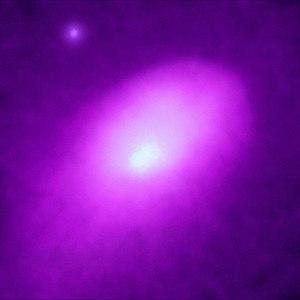
Les sources astrophysiques de rayons X sont des objets célestes présentant des propriétés physiques qui donnent lieu à l'émission de rayons X.